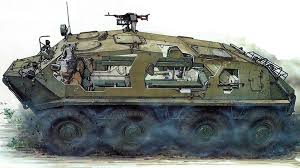
Label: BTR-60